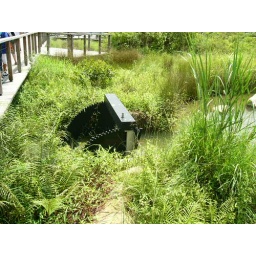
That &amp;quot;black thing&amp;quot; you can see is used to monitor the amount of water in the wetland ponds.